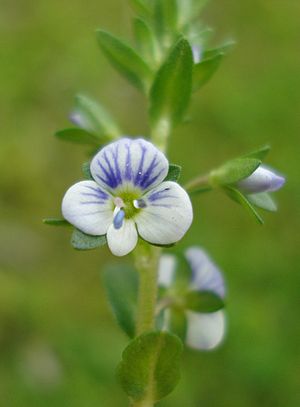
Glat ærenpris
Glat ærenpris er en flerårig, 5-25 centimeter høj plante i vejbred-familien. Stænglen er nedliggende og rodslående med opstigende blomstrende grene. Hele planten er glat. Bladene er ægformede og helrandede eller svagt takkede. Blomsterne sidder i en åben, endestillet klase, er hvide med blå årer og kronen måler 4-7 millimeter i tværsnit. Glat ærenpris er hjemmehørende i den Gamle Verdens tempererede område, men er spredt ved menneskets hjælp til Nord- og Sydamerika samt Sydafrika.